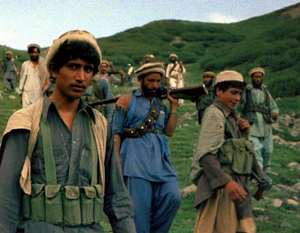
Une phase de la guerre d'Afghanistan de l'histoire contemporaine a opposé, du 27 décembre 1979 au 15 février 1989, l'Armée de l'Union des républiques socialistes soviétiques, aux moudjahidines. Durant plus de neuf ans, cette guerre a ravagé l'Afghanistan. Du fait de l'implication des États-Unis et de l'URSS, cette guerre est considérée comme une des dernières crises de la guerre froide.